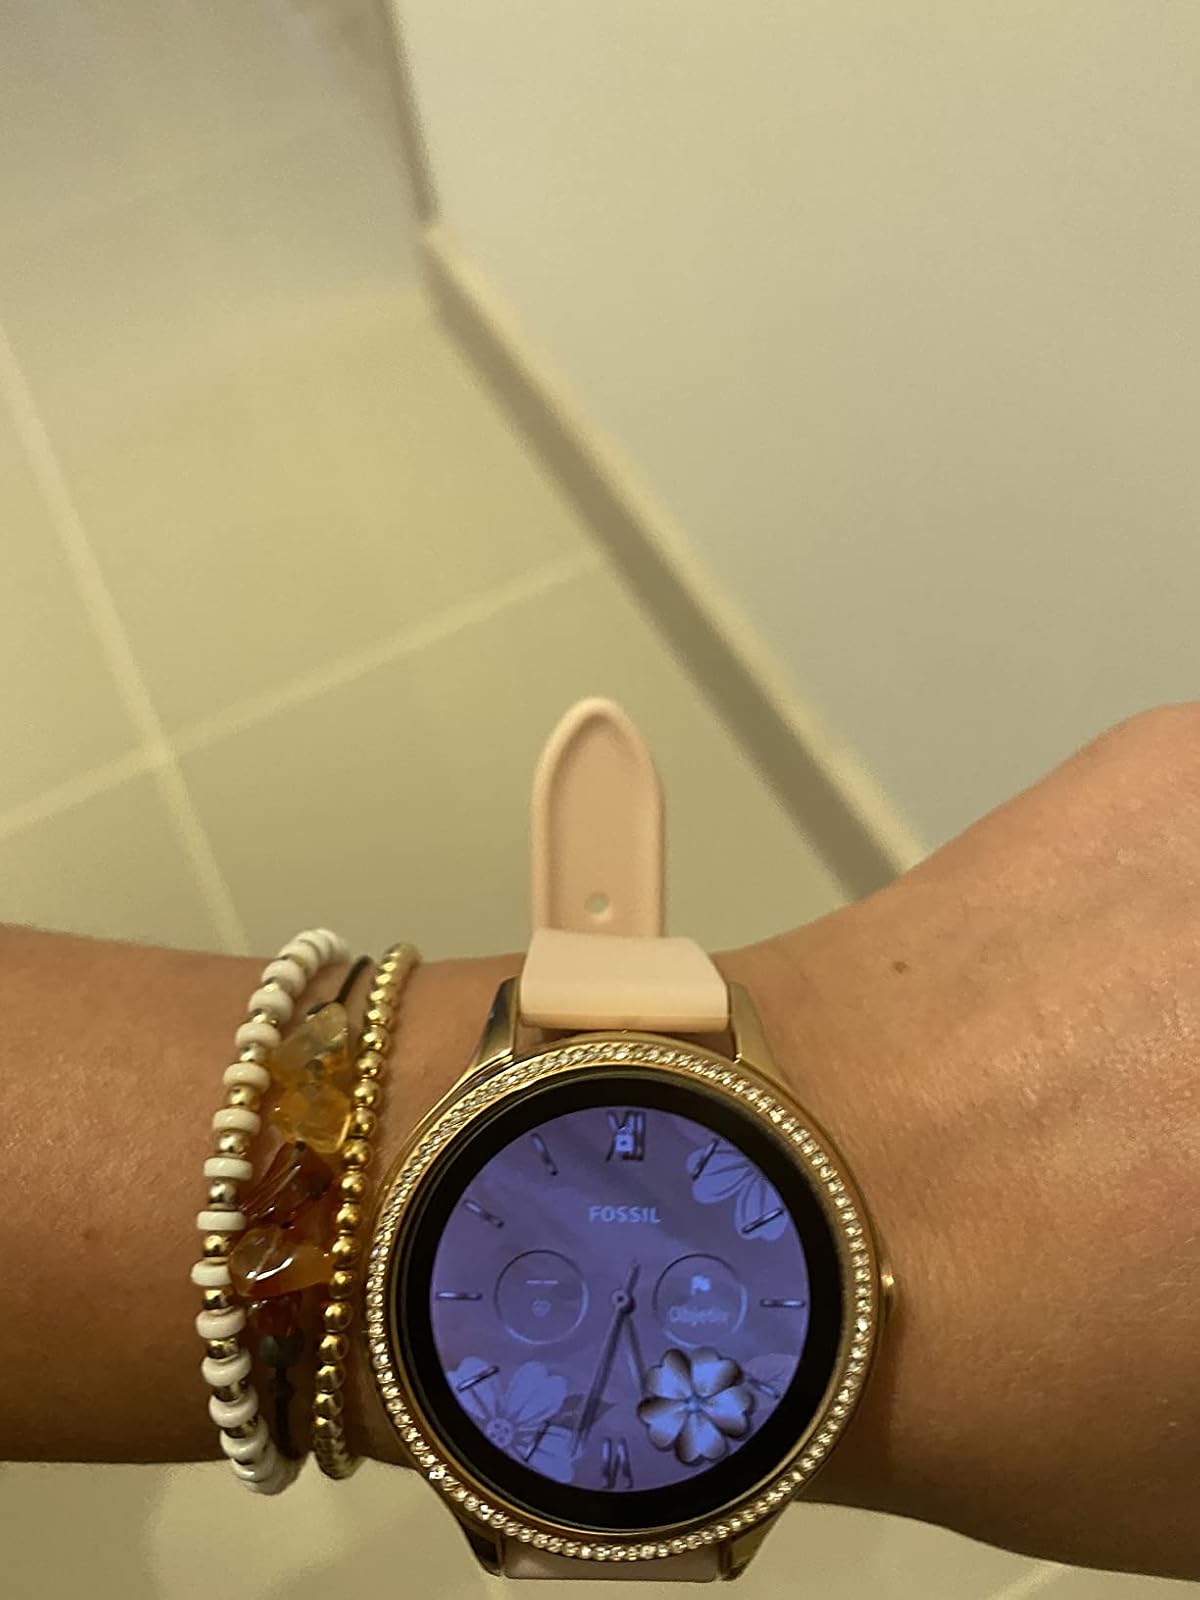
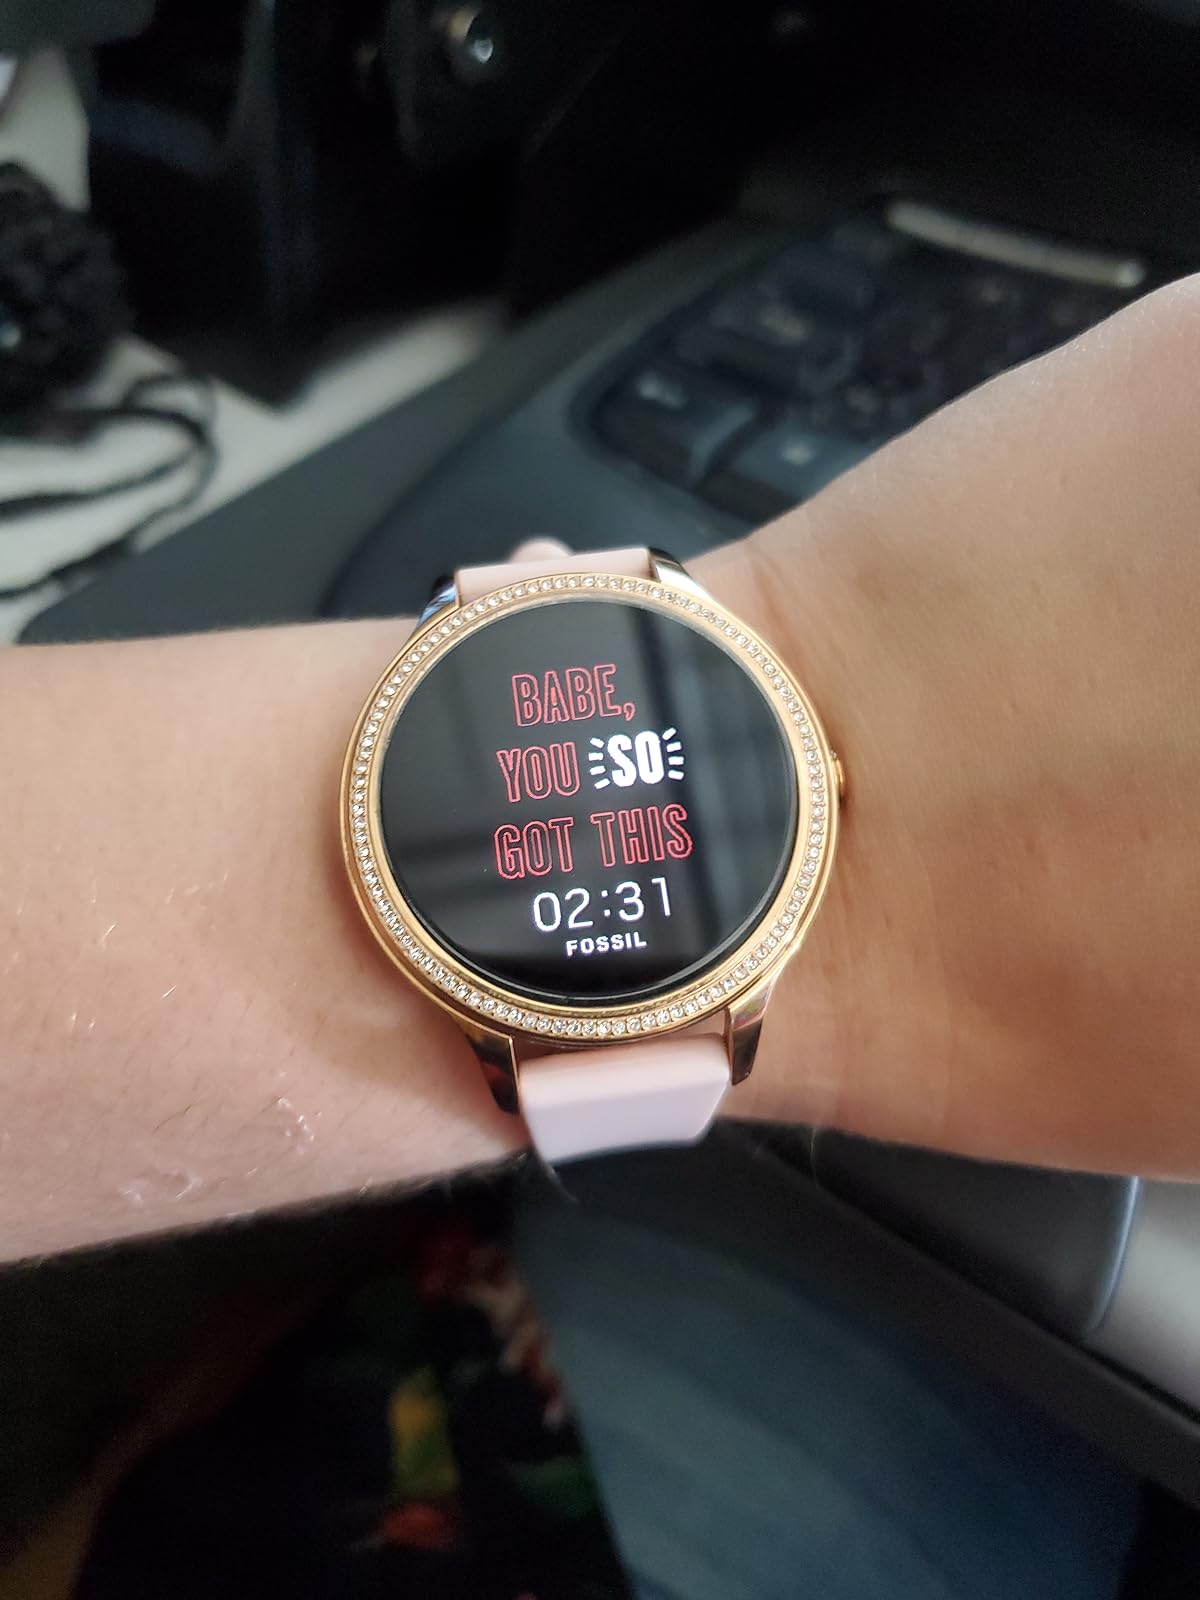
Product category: smartwatch
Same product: yes